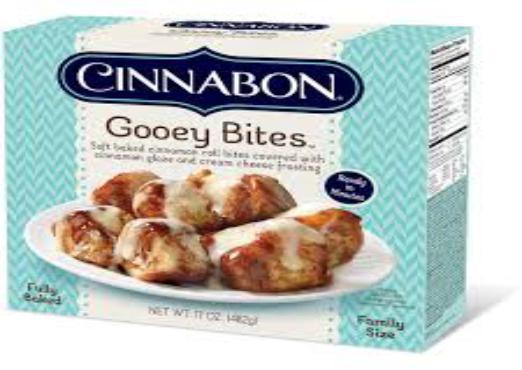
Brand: Cinnabon
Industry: Food